Question: Please indicate a possible affordance area of baseball bat that can be used for holding
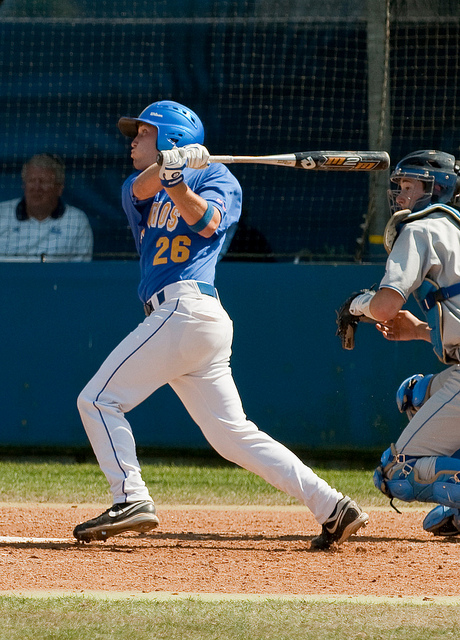
Answer: [153.509, 141.754, 218.07, 182.456]